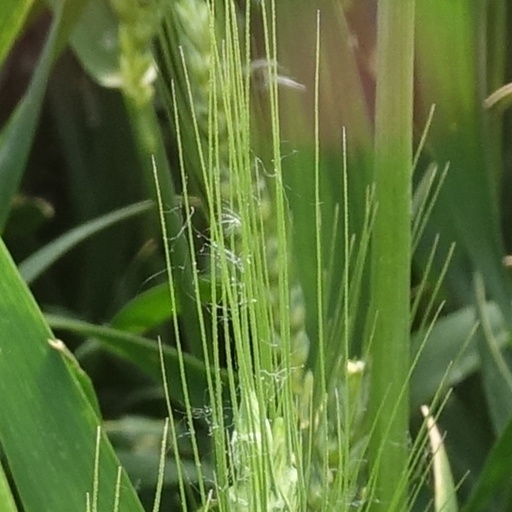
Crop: wheat